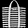
Label: Bag